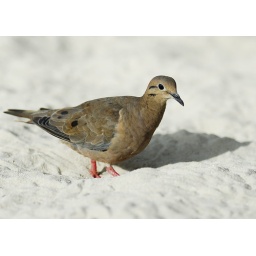
Palm Beach, ARUBA. This bird was looking for food along the beach left by the sunning tourists.